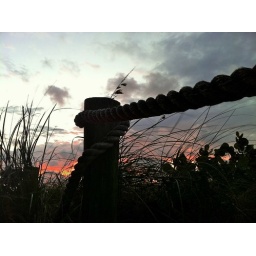
The rope fence by the sand dunes before dawn.